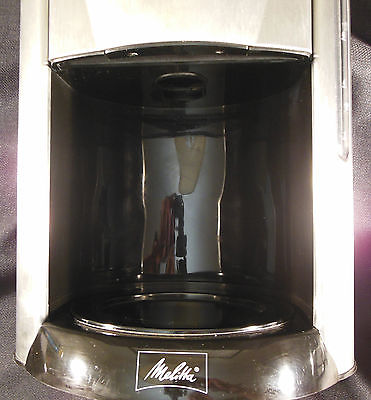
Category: coffee maker